Pennsic War

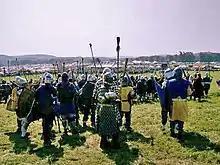
Field Battle at Pennsic War XXXII

The Pennsic War is an annual American medieval and Renaissance camping event held by the Society for Creative Anachronism (SCA), a "war" between two large regional SCA groups: the Kingdom of the East and the Middle Kingdom. It is the single largest annual SCA event, with more than 10,000 people attending each year, from as far as China, South Korea, Sweden, Germany, France, Italy, Greece, and Australia.